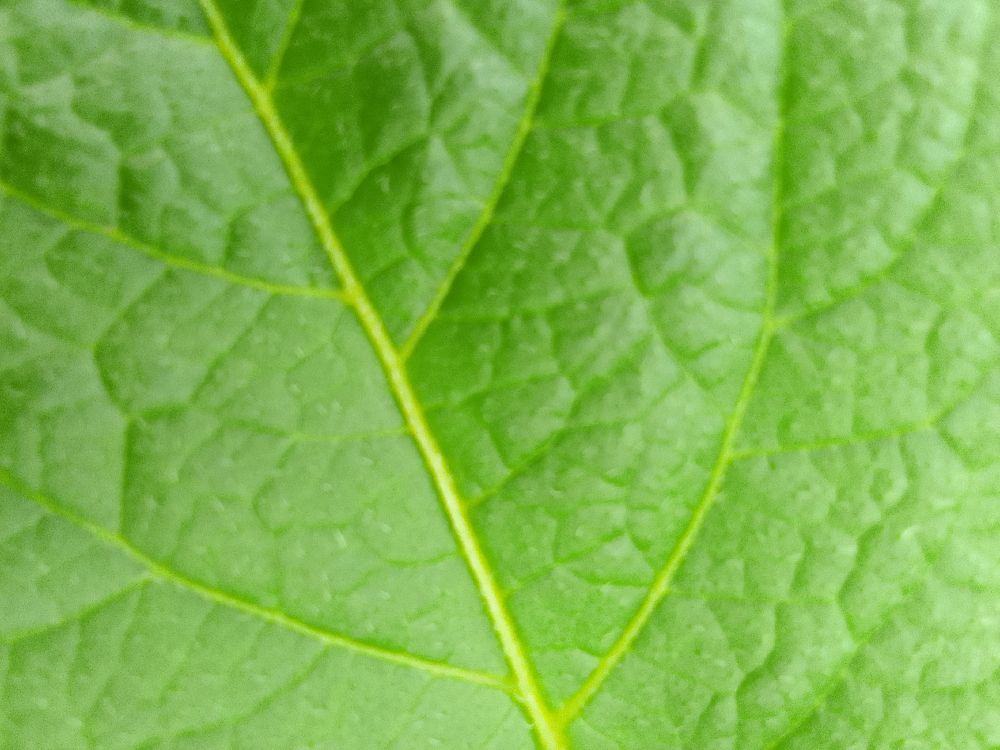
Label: Healthy